Barrio Pichincha

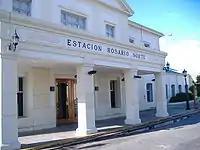
Rosario Norte Station.

The main street in the "barrio" was Pichincha St., named after a battle in the Ecuadorian War of Independence. This name was then changed to Ricchieri (after General Pablo Ricchieri, a Minister of War of late 19th century). At the beginning of the 2000s, the municipal government revised history and rolled back the change, although the name Ricchieri still appears in most street signs as of 2006.